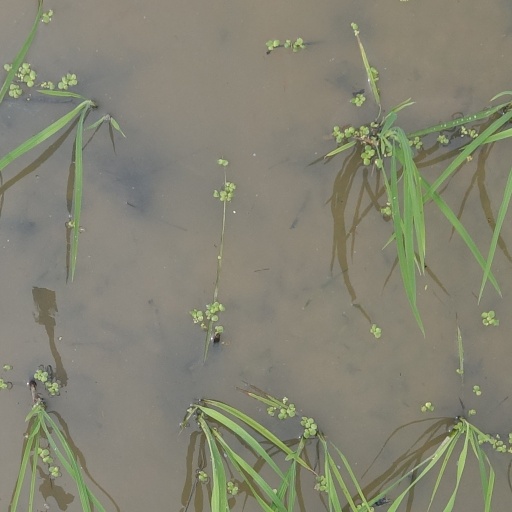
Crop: rice